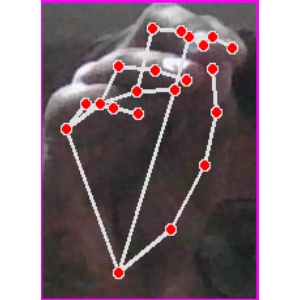
अक्षर: ङ